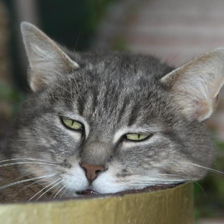
Label: animals